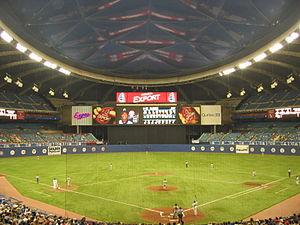
Match de baseball de la Ligue nationale de baseball entre les Astros de Houston et les Expos de Montréal au stade olympique de Montréal, le 13 août 2004
Les Expos de Montréal étaient une franchise de baseball de la Ligue majeure de baseball de 1969 à 2004 ayant pour domicile la ville de Montréal, au Québec, Canada.
Le sport au Québec constitue une dimension essentielle de la culture québécoise. La pratique des activités sportives et de plein-air au Québec a été largement influencée par sa géographie et son climat — rigoureux en hiver et tempéré en été —, ainsi que par son intégration au continent nord-américain.
Cet article traite des événements qui se sont produits durant l'année 2004 au Québec.